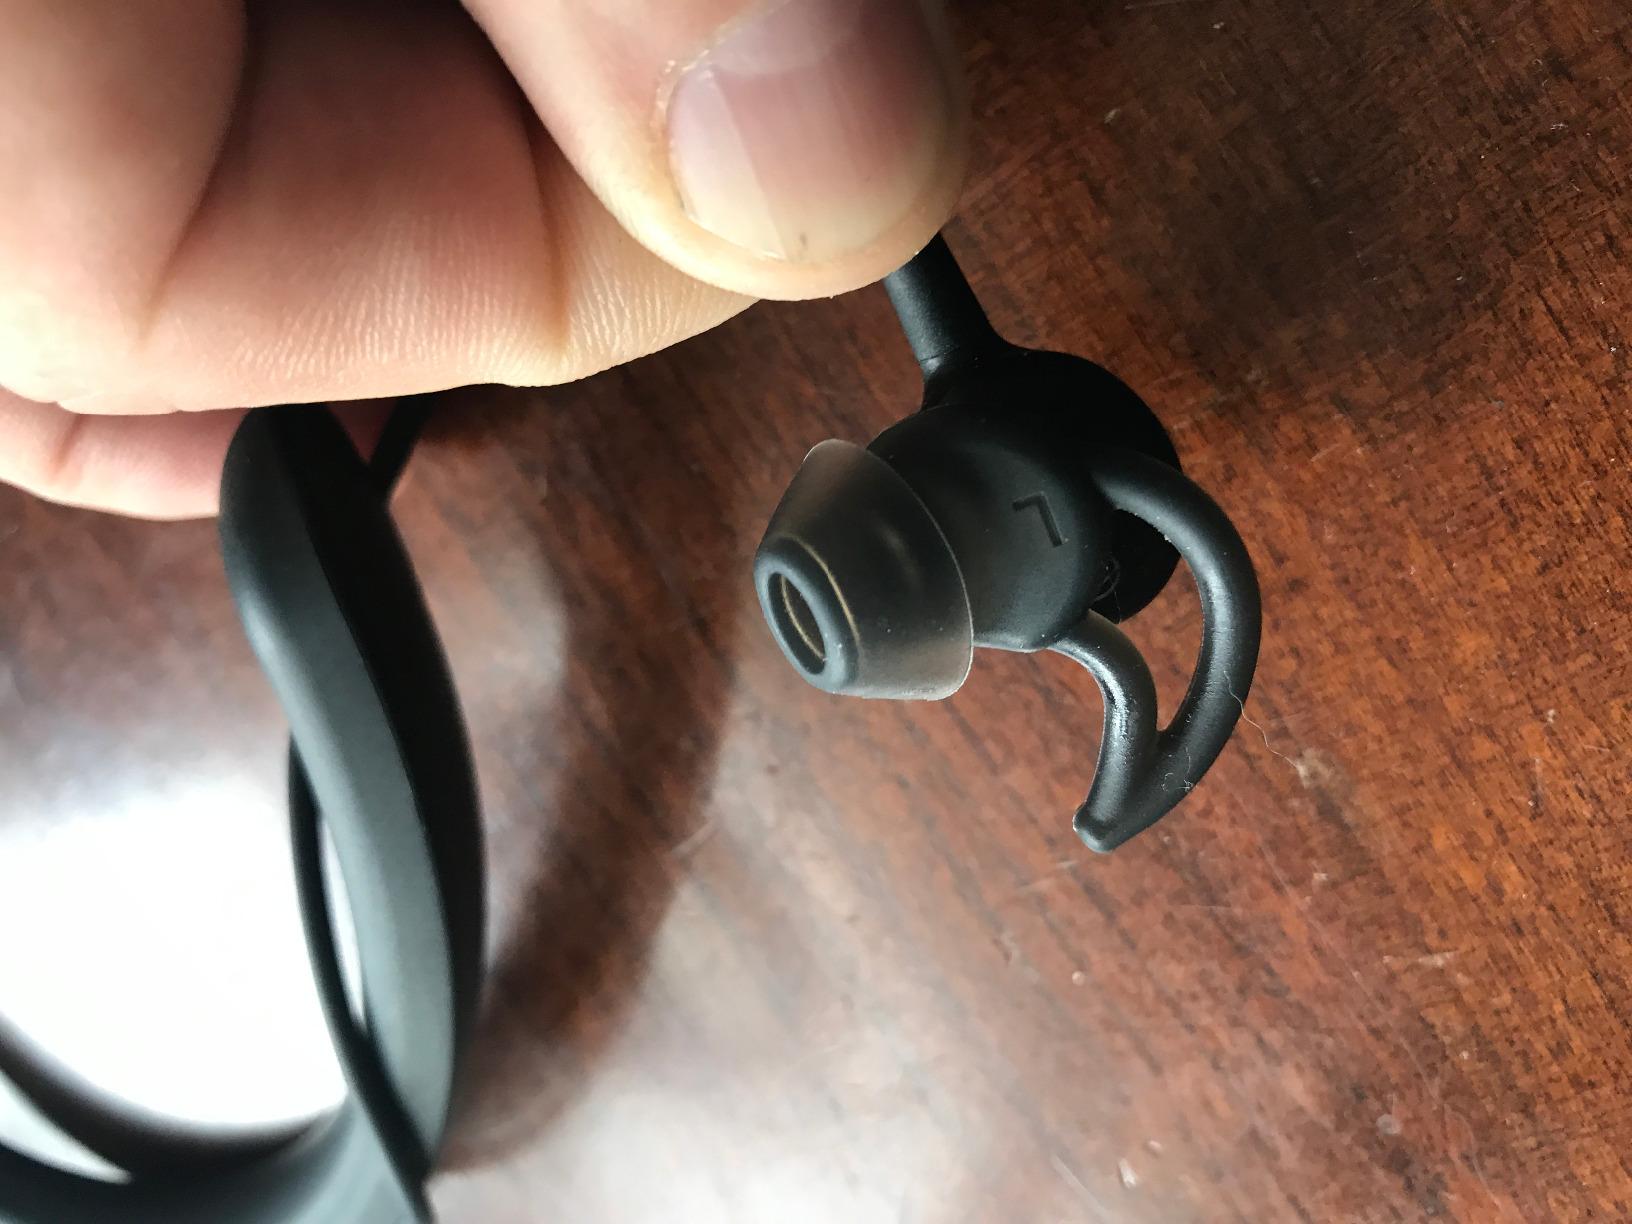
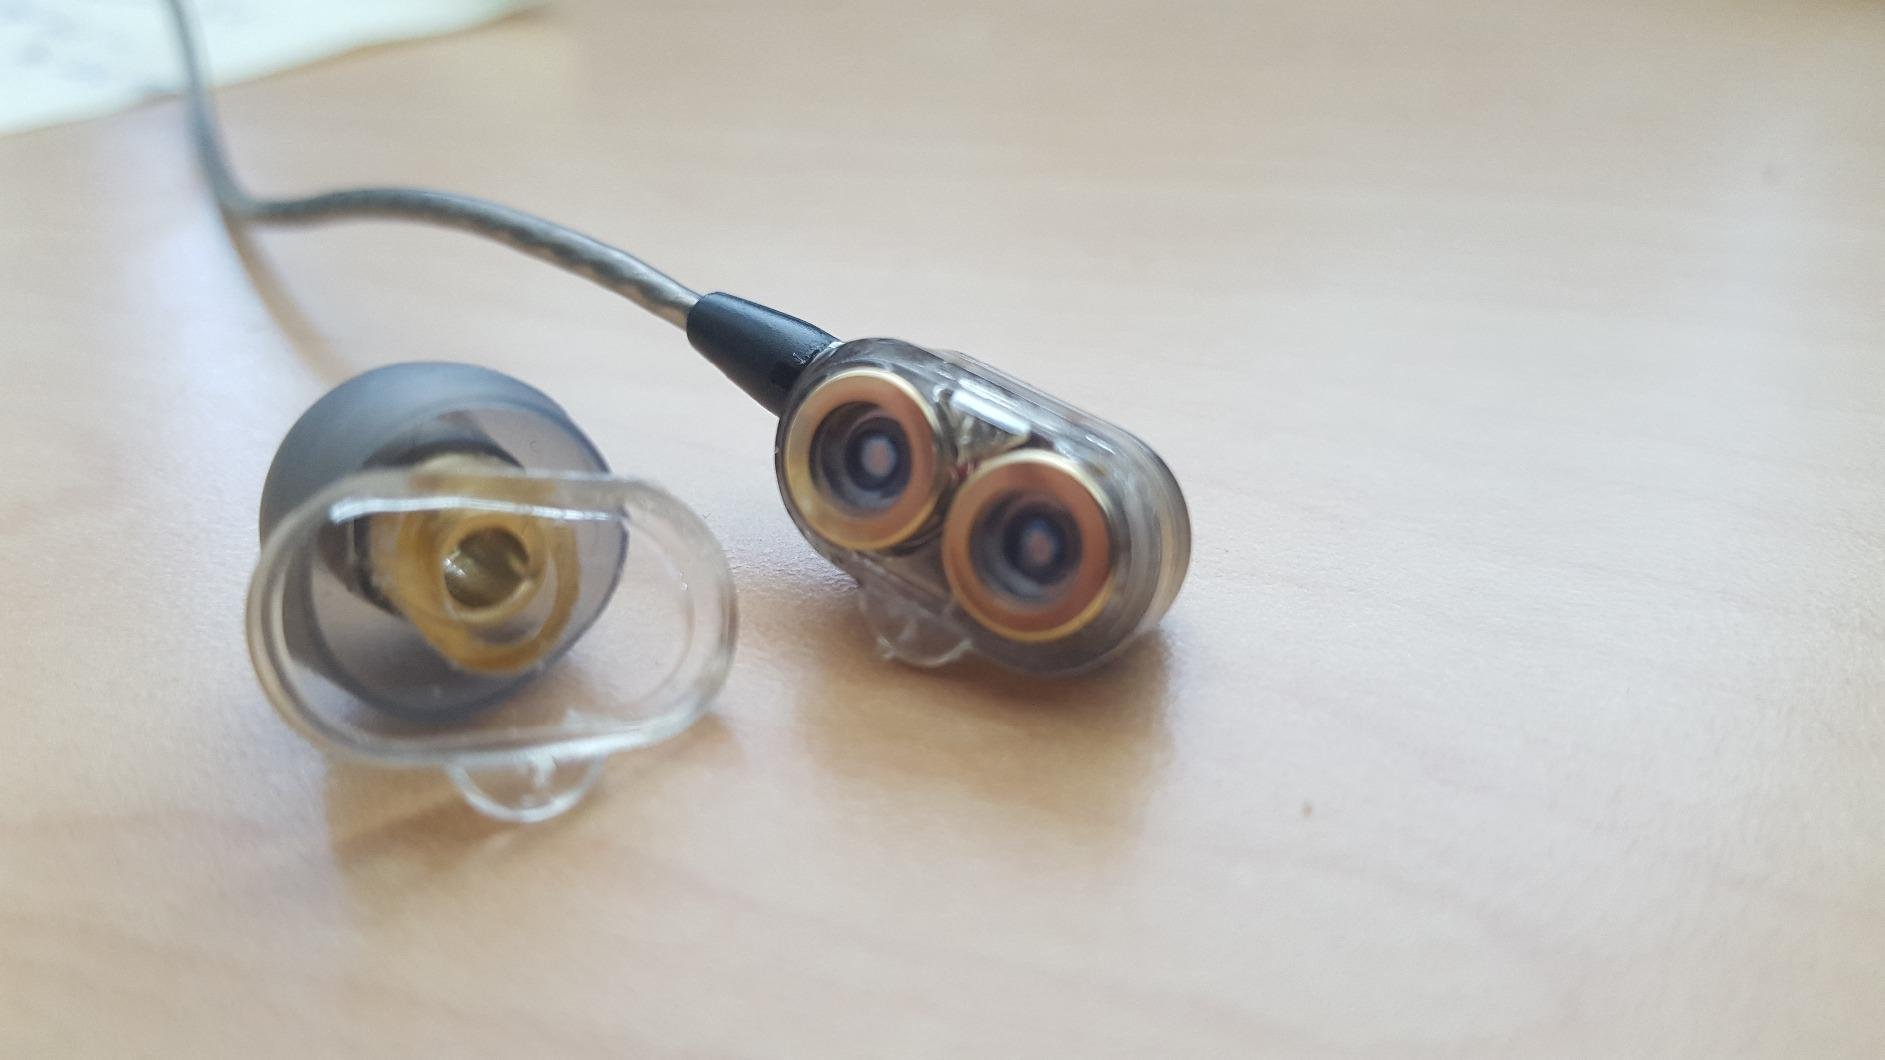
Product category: headphones
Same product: no